Vulci

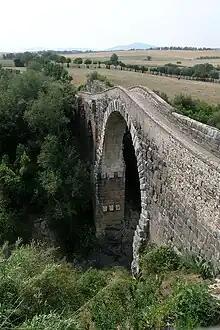
Ponte dell'Abbadia

In the north-western part are thermal baths that were reduced from four to three rooms in the restructuring of the Augustan age. They are composed of a dressing room (apodyterium), a Turkish bath (laconicum) and a room for hot water bath (calidarium), covered with intact mosaic floors supported on columns of bricks to allow the circulation of hot air. Areas immediately south of the baths were a general sector for services directly connected with the decumanus by a narrow private road.